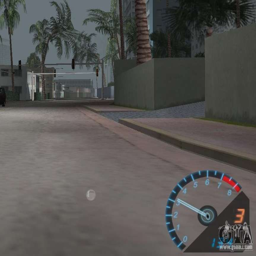
the speedometer for third screenshot